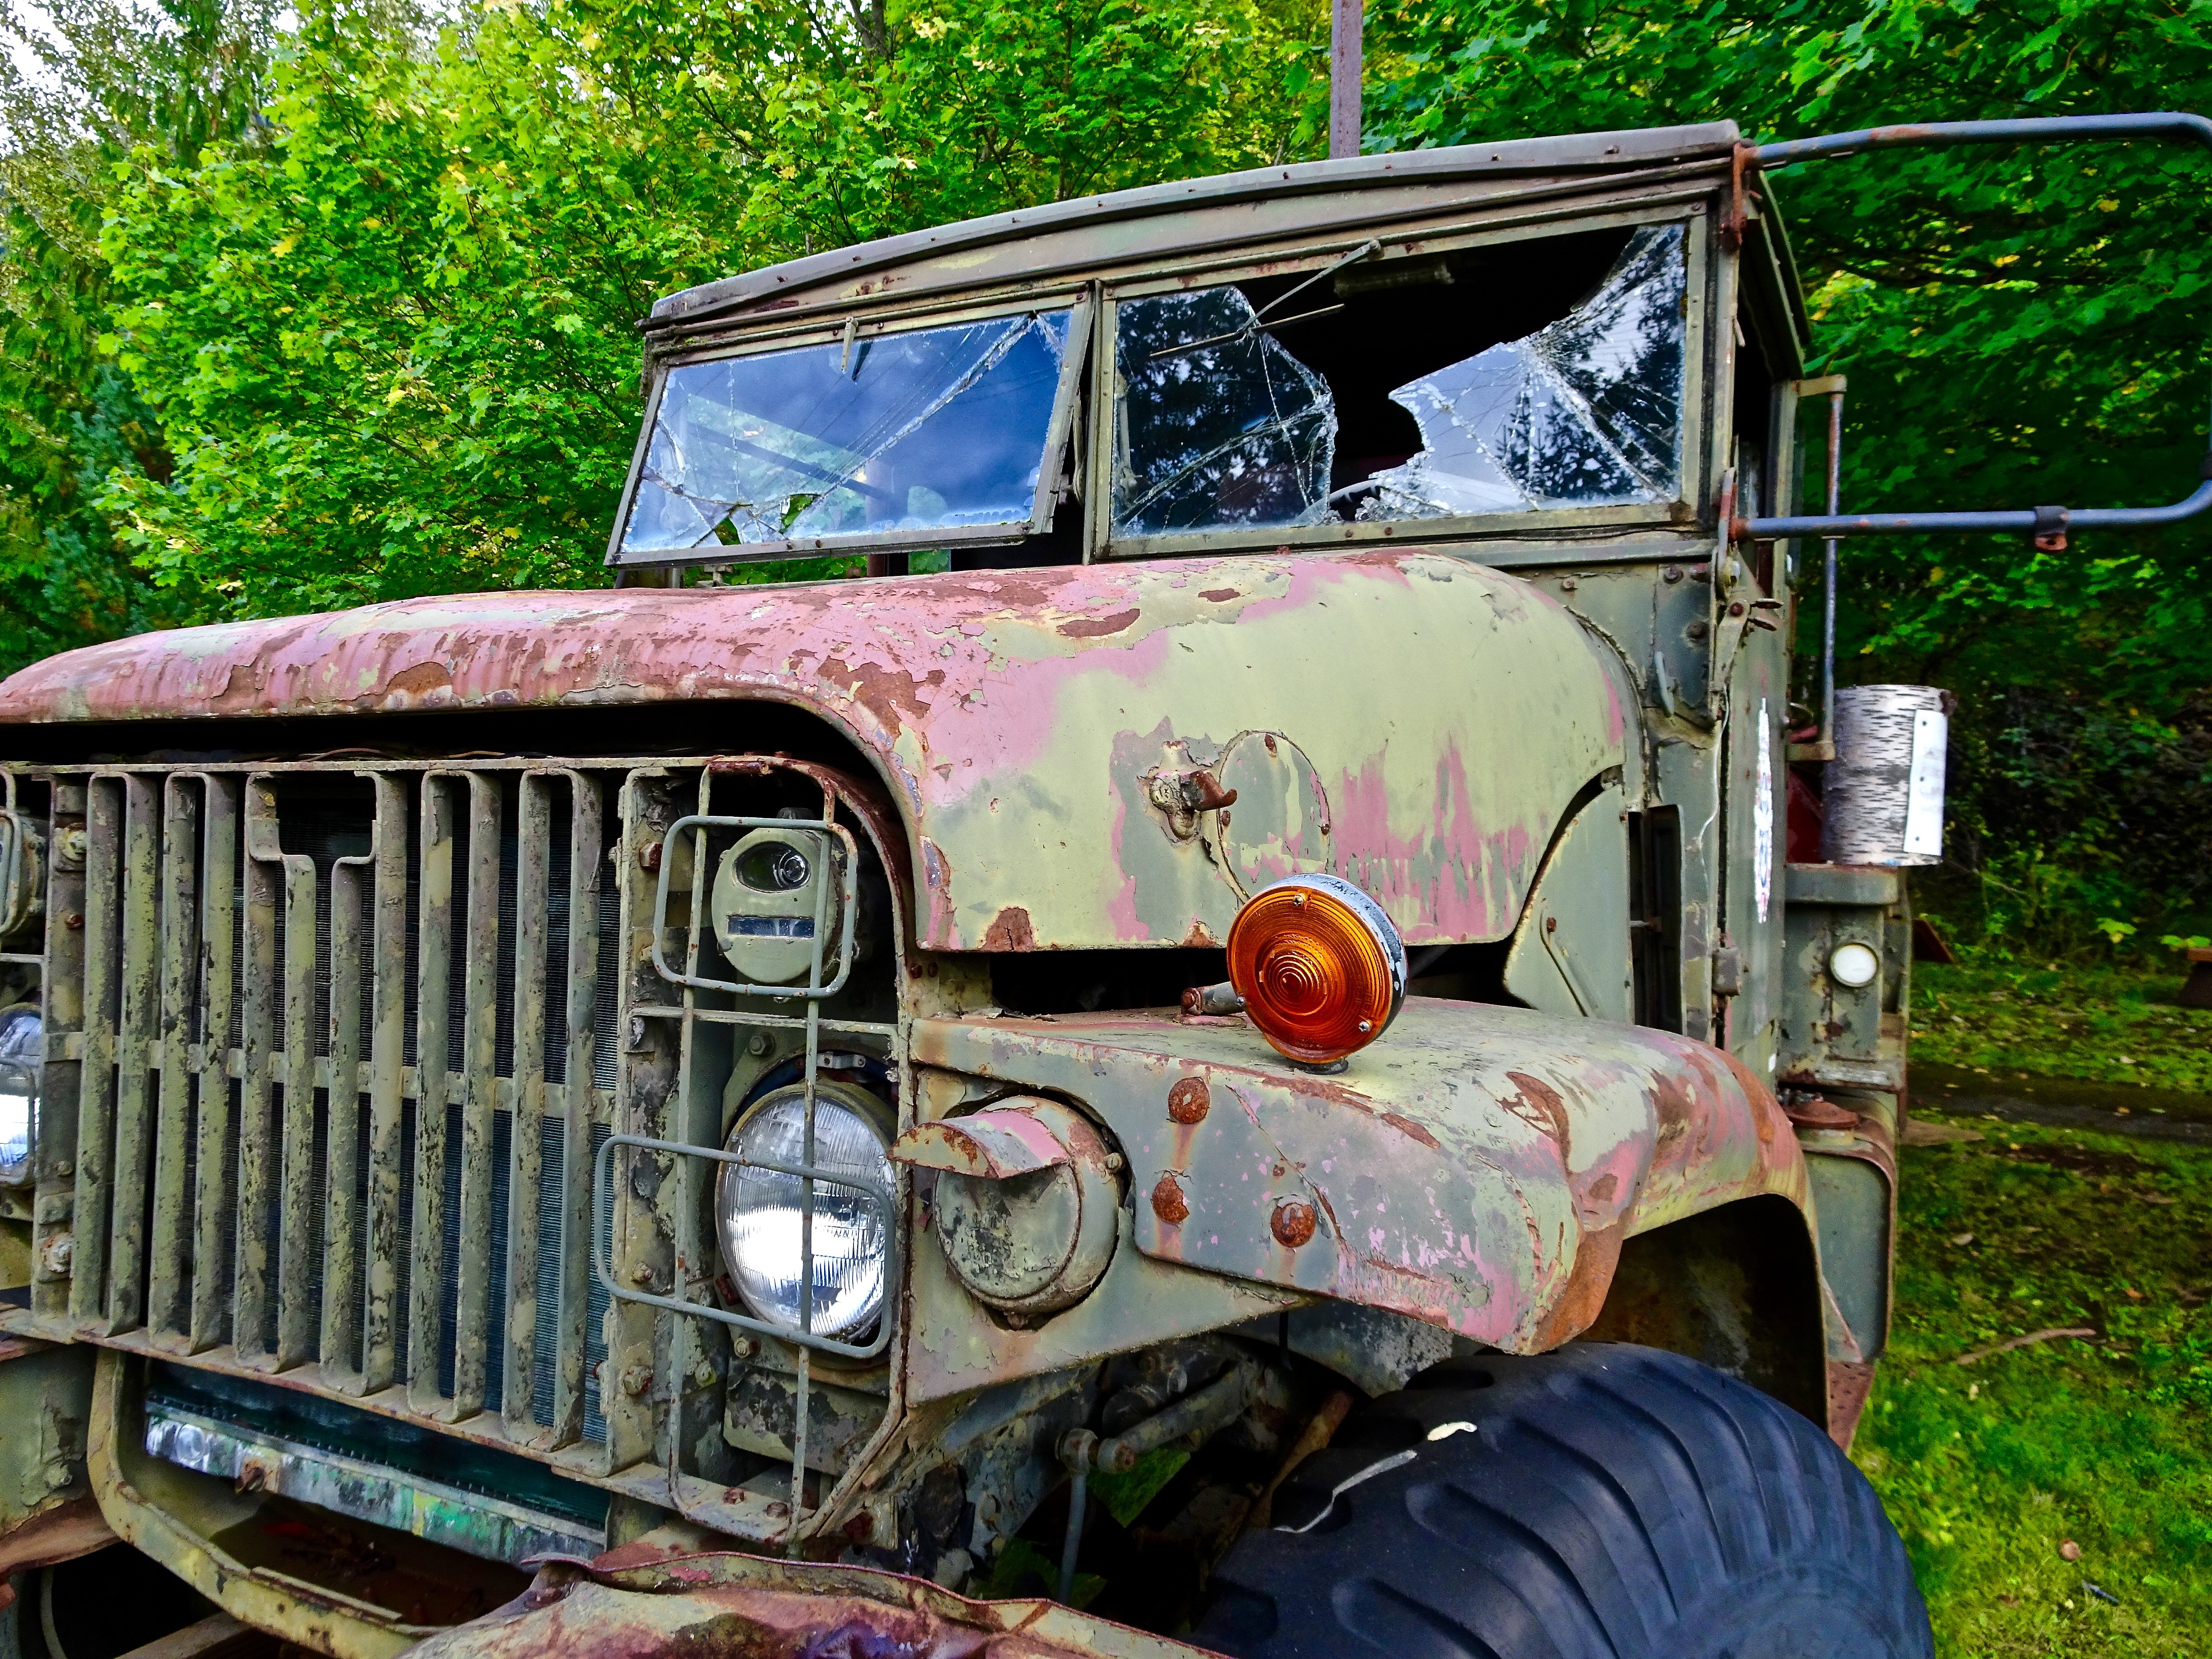
car, jeep, truck, vehicle, equipment, machine, machinery, automotive, motor vehicle, vintage car, bumper, engineering, engine, motor, diesel, heavy, antique car, off road vehicle, land vehicle, automobile make, automotive exterior, off roading